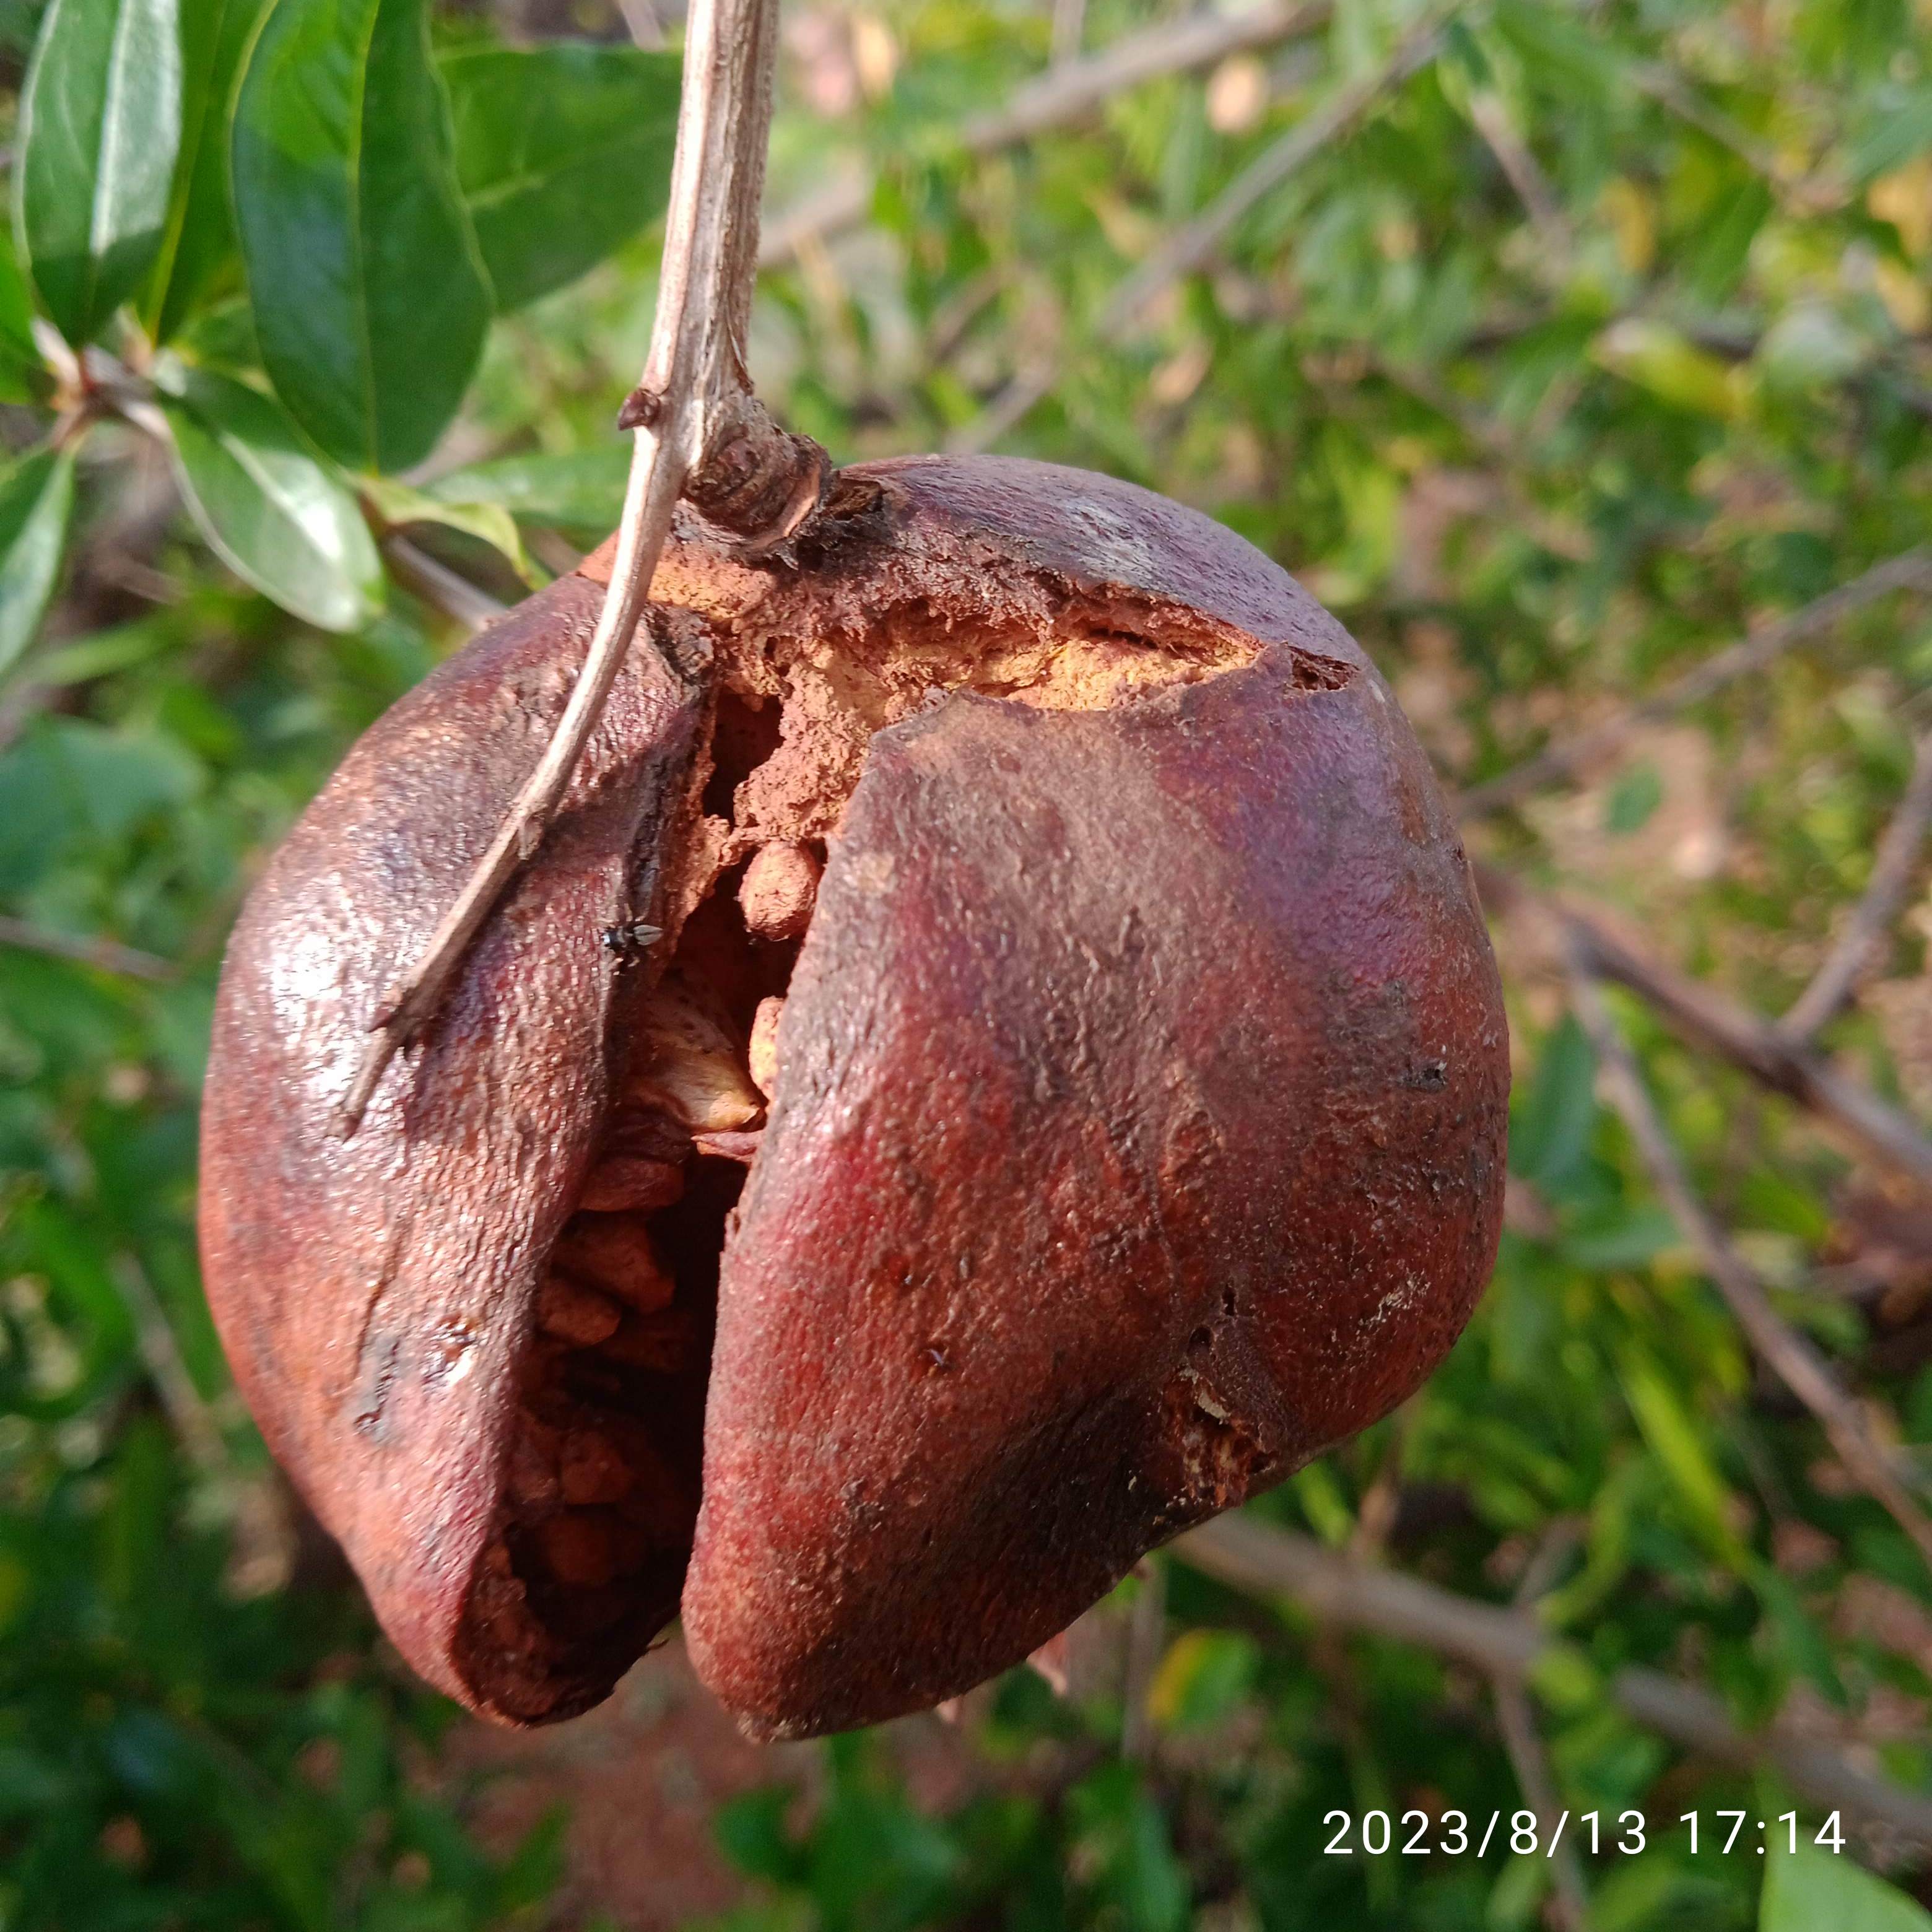
Label: Bacterial_Blight